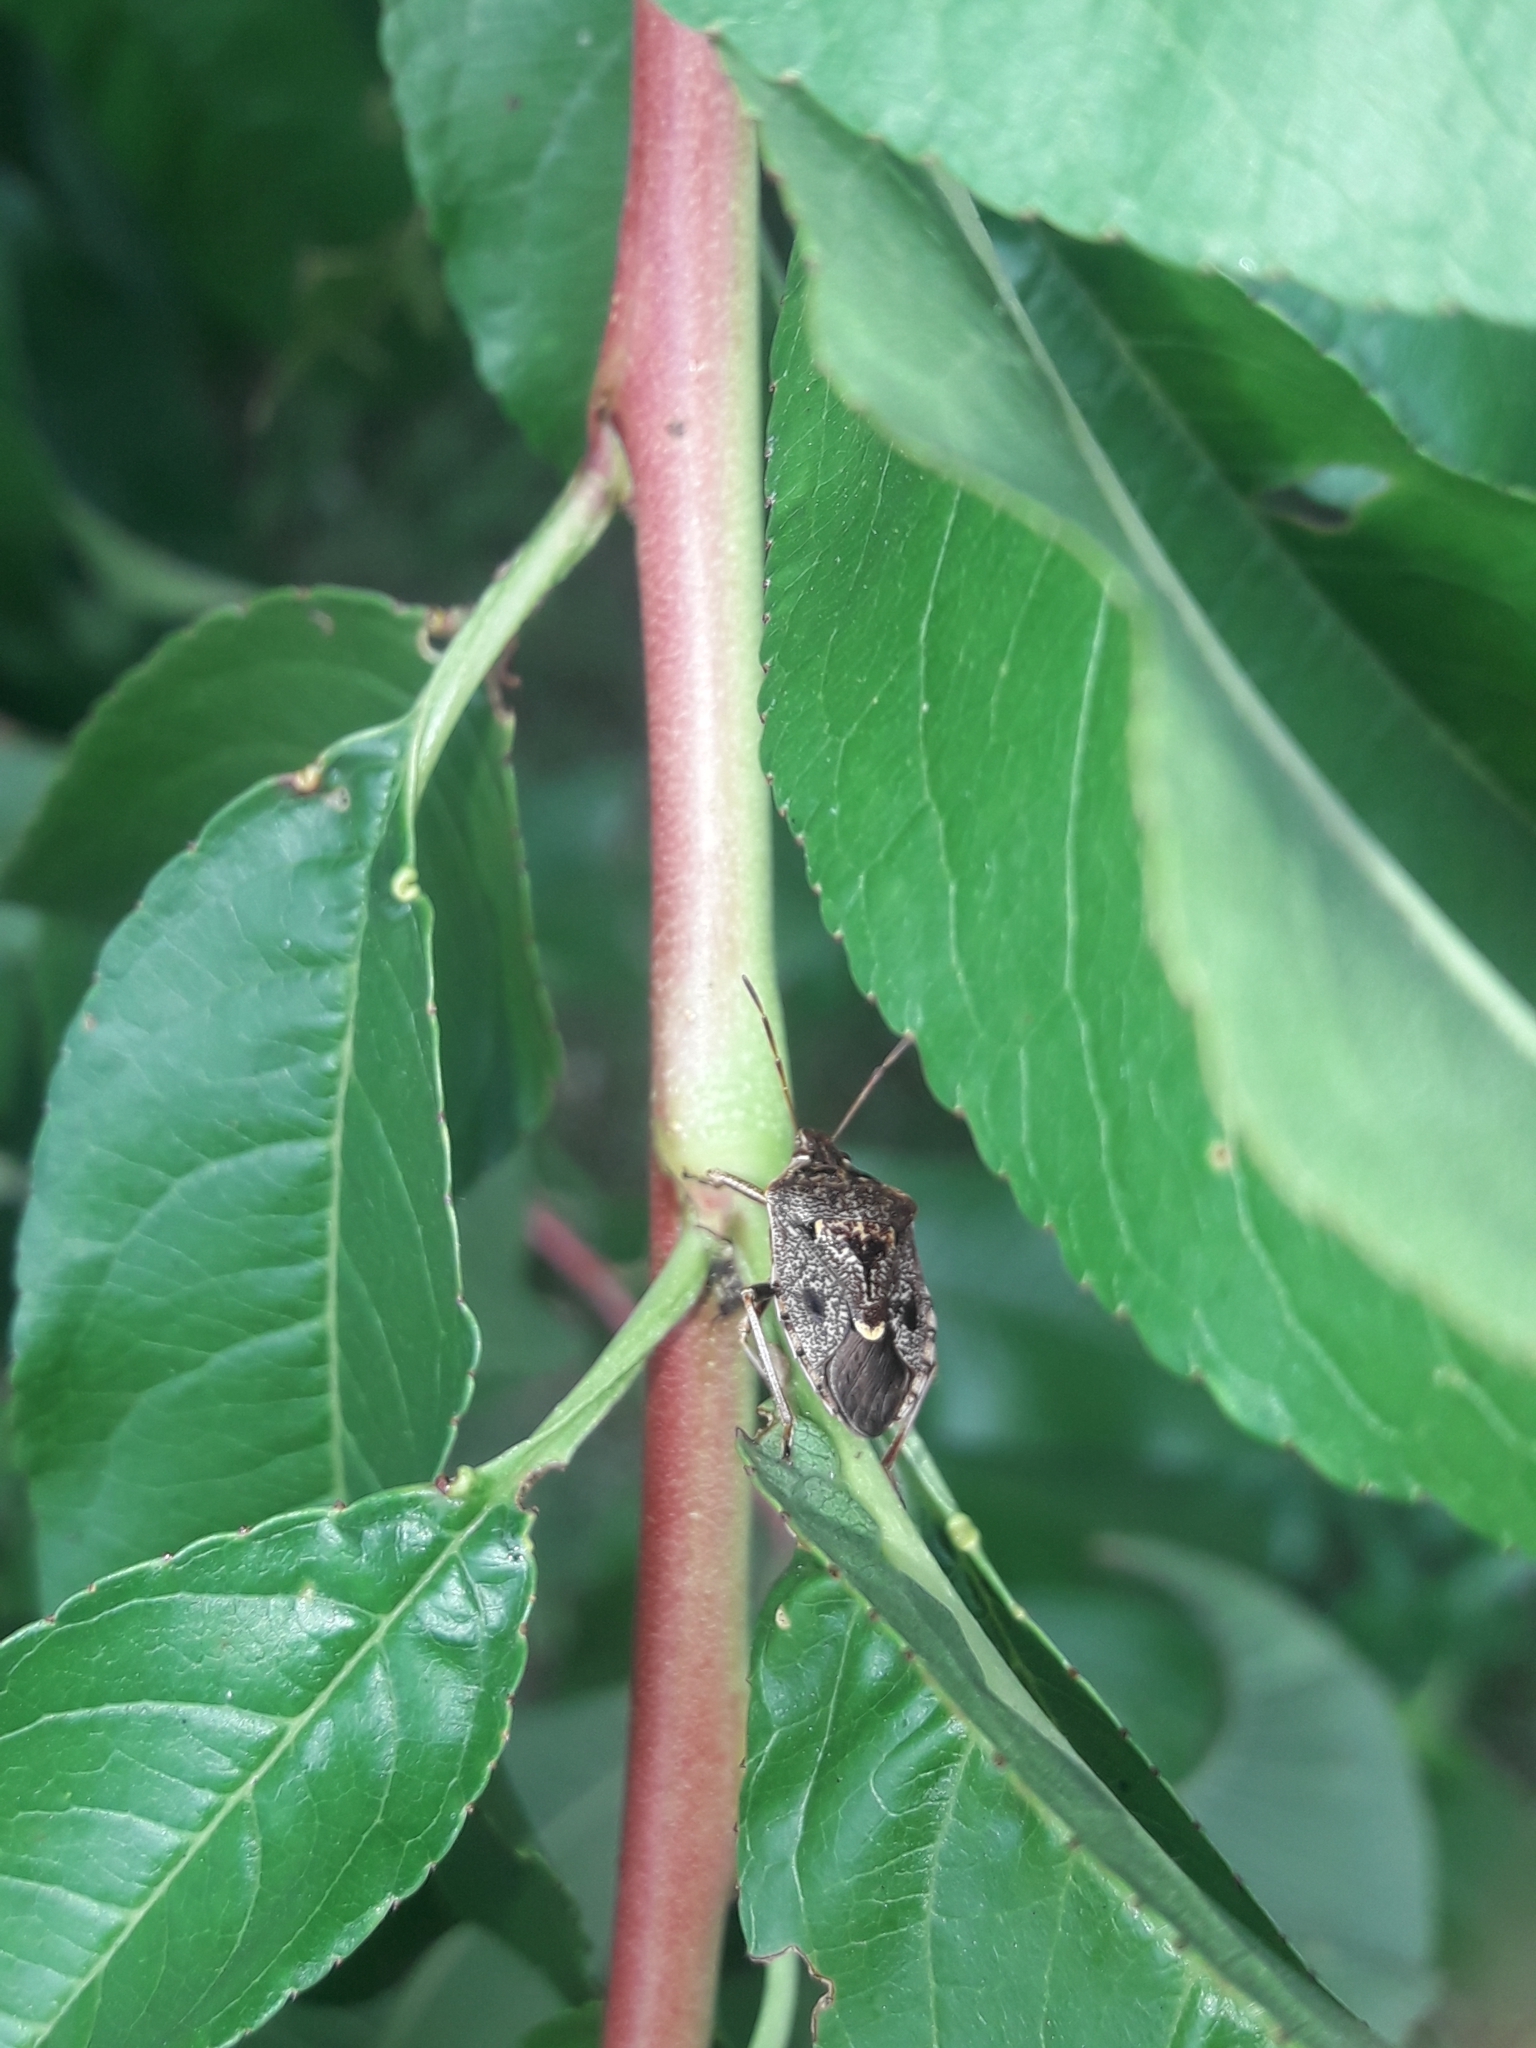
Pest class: stink_bug